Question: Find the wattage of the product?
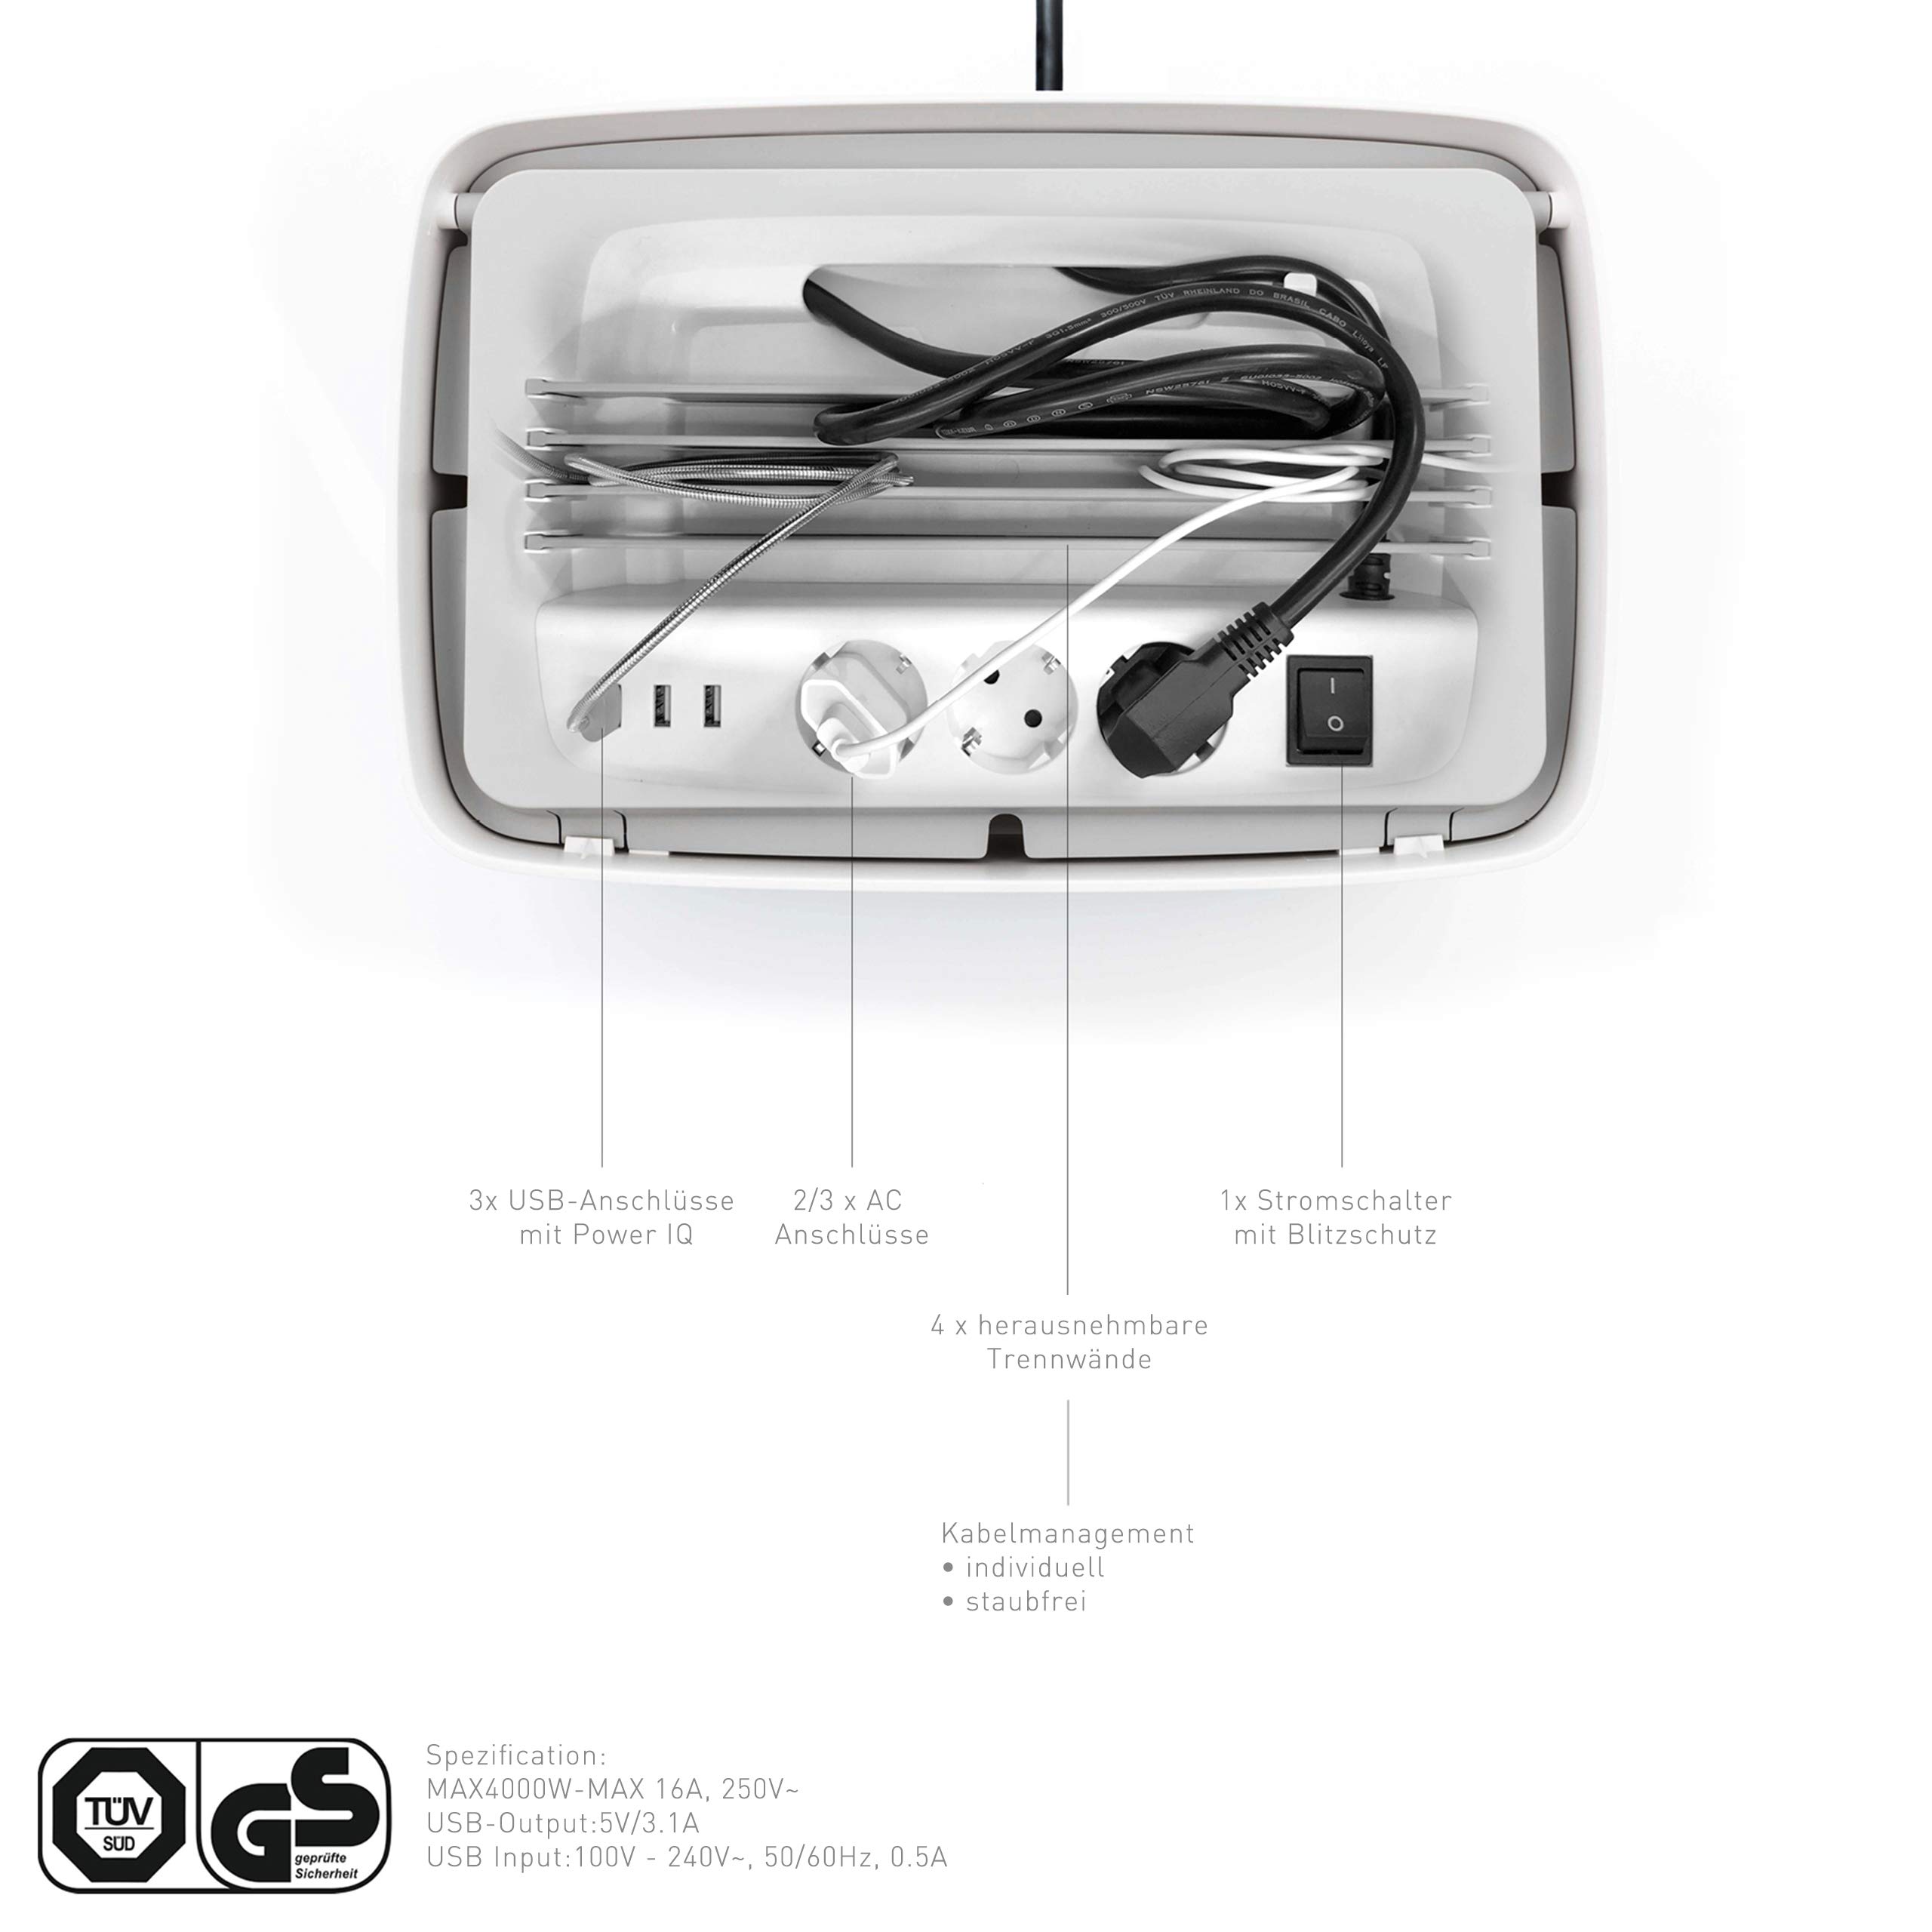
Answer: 4000.0 watt